Vyšší Brod Pass

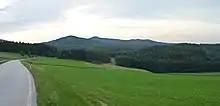
Vyšebrodský Pass as seen from Austria

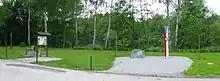
Memorial to Czechoslovak bordermen who fought in the pass with German Freikorps in 1938

The Vyšší Brod Pass is a mountain pass separating the Bohemian Forest mountain range and the Granite and Gneiss Plateau.